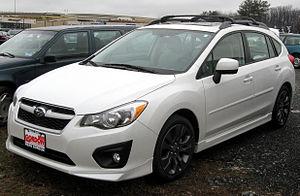
Une automobile compacte est une automobile familiale de taille moyenne, correspondant au segment C. Elles se situent entre les citadines polyvalentes et les familiales routières. Ce sont les petites berlines, qui cherchent un compromis en matière de dimension pour être adaptées, dans la mesure du possible, à tous les types de circulation, en visant une clientèle plus familiale que le segment B. En Europe, leur taille varie en moyenne de 4,20 m à 4,50 m. On considère en Amérique du Nord que le volume intérieur des compactes est entre 2 830 L et 3 115 L.